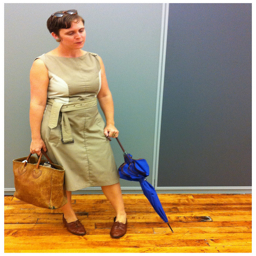
A woman is standing while holding a blue umbrella and a purse.
 woman is standing with an umbrella and a bag
Woman in beige dress holding a blue umbrella.
A woman with a satchel and umbrella stands in a hallway.
A woman holding a bag and a blue umbrella.